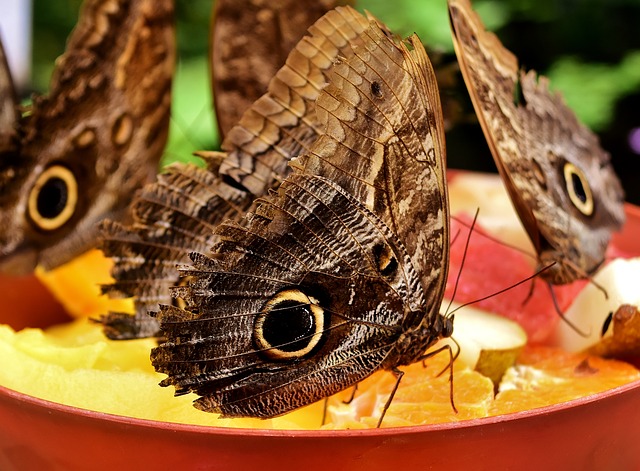
Label: butterfly